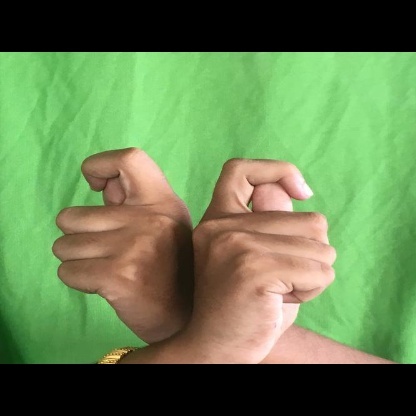
Mudra: Berunda